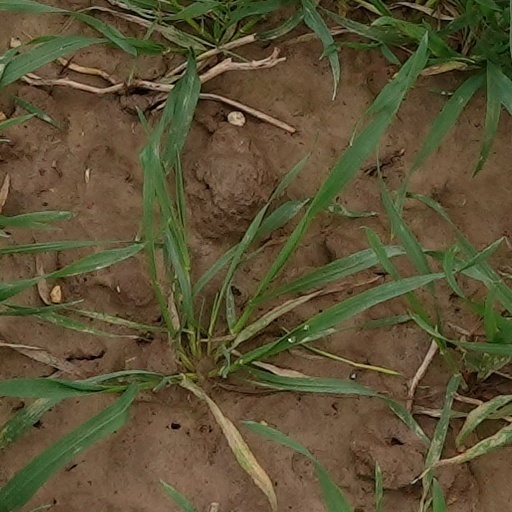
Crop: wheat